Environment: real
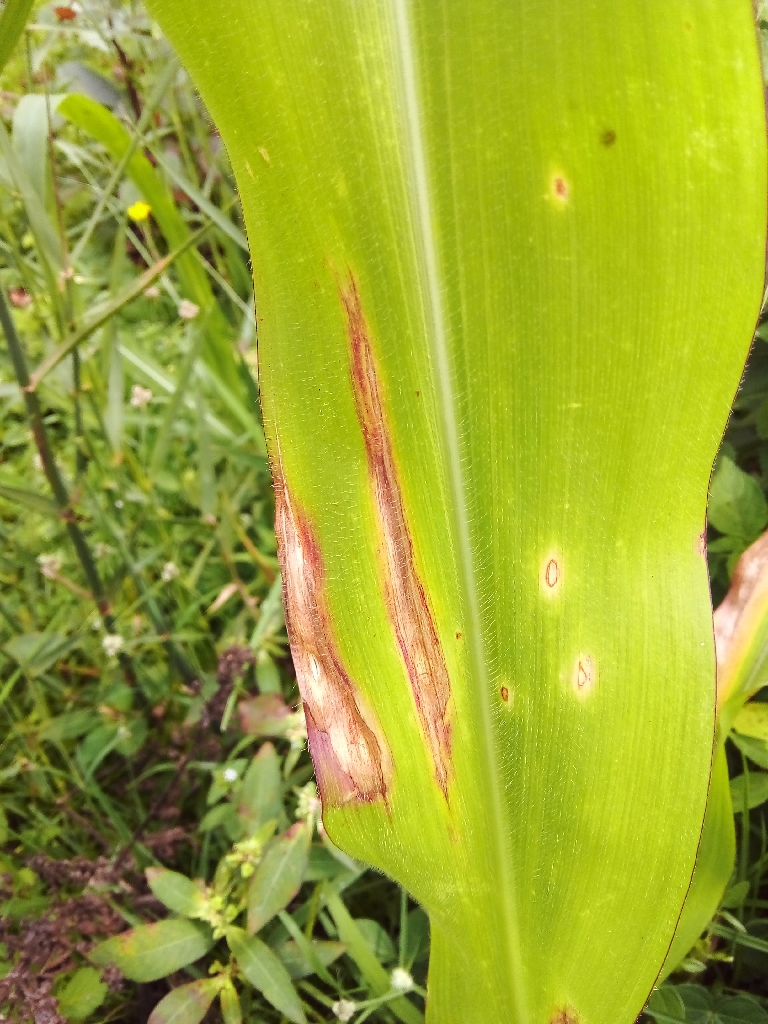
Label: northern_corn_leaf_blight